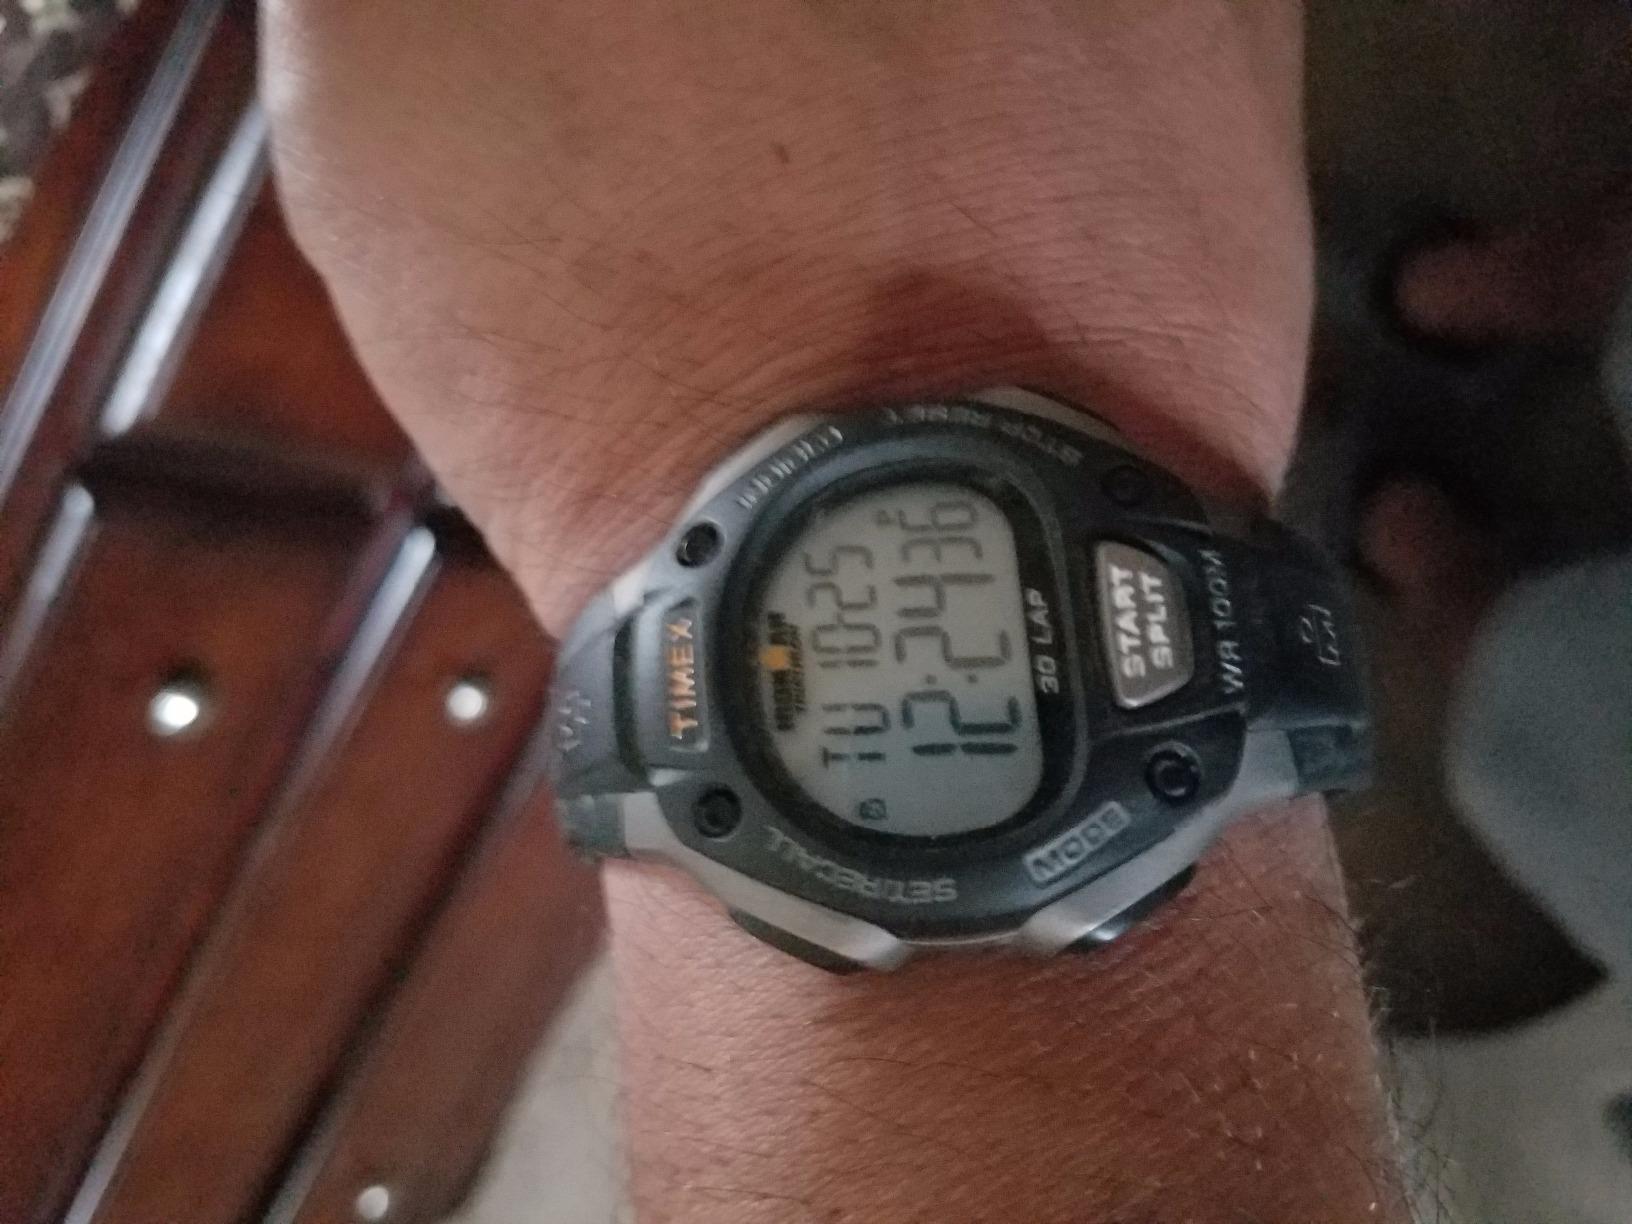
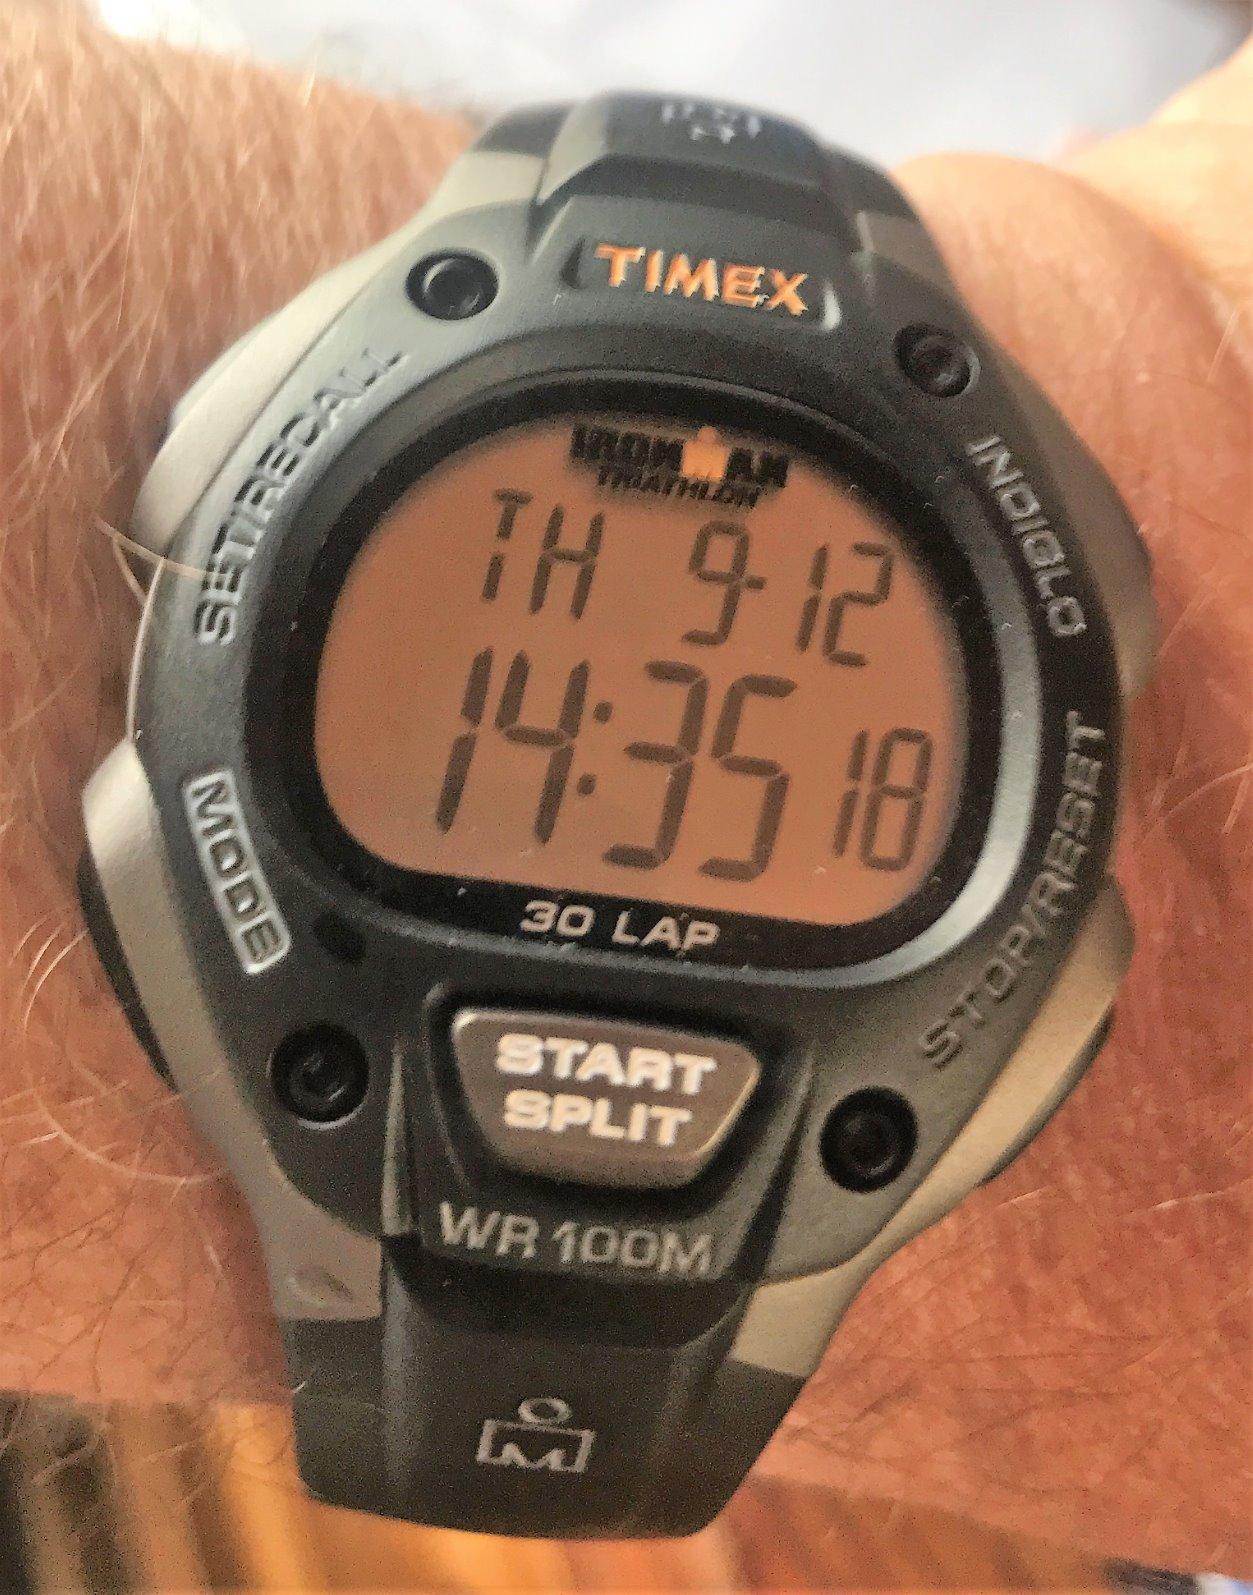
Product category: accessories_watch
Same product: yes